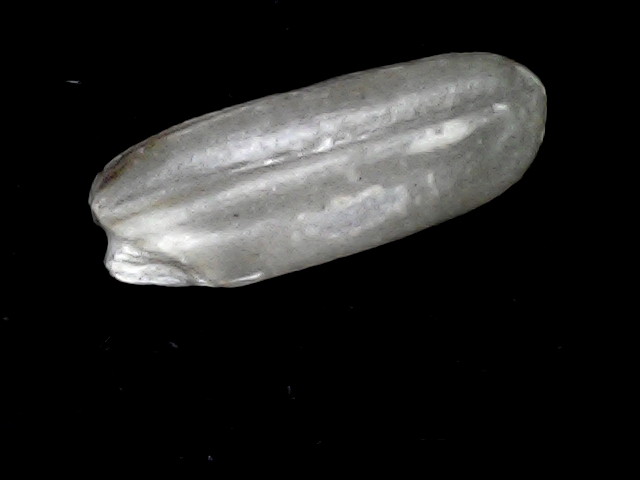
Rice variety: BD51